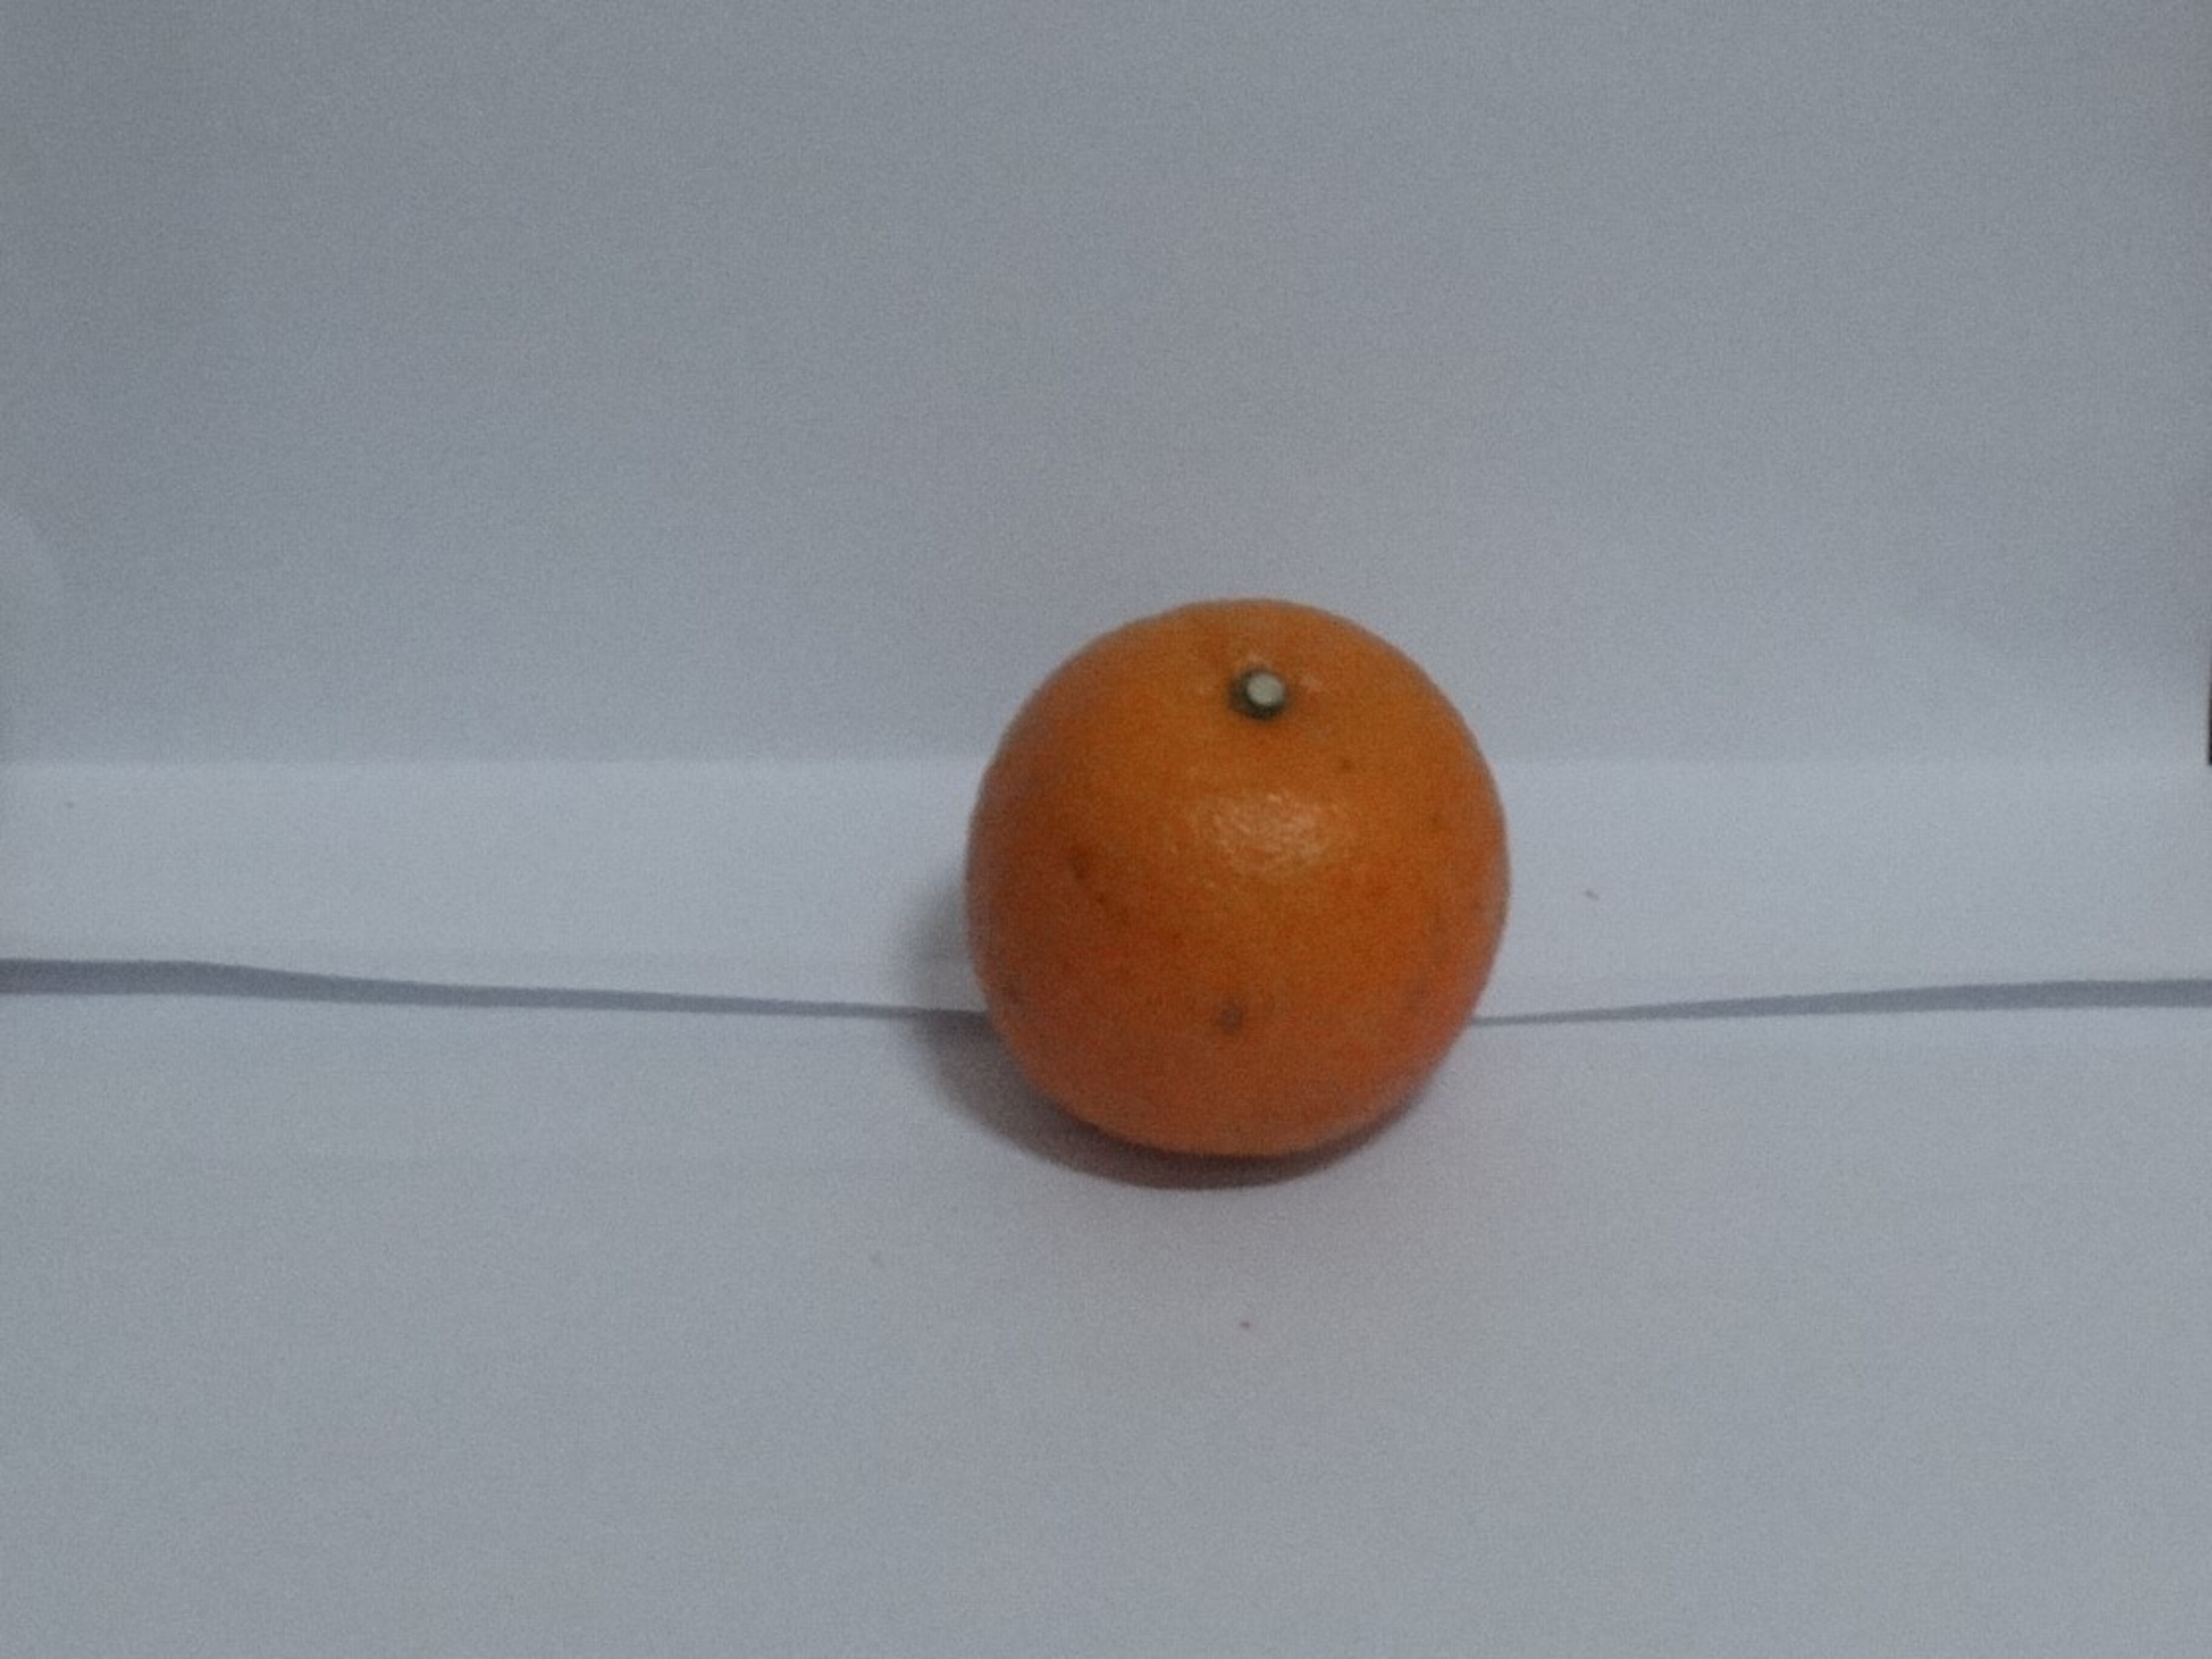
Citrus fruit variety: tankan